2012 IAAF World Indoor Championships – Men's 1500 metres

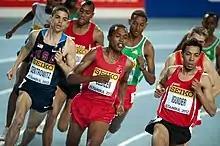
Abdalaati Iguider (far right) en route to his victory.

The men's 1500 metres at the 2012 IAAF World Indoor Championships took place 9 and 10 March at the Ataköy Athletics Arena.